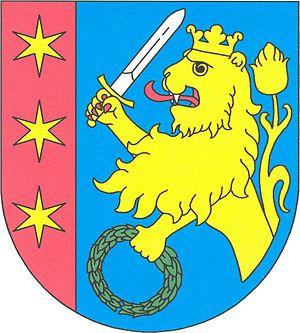
Koleč est une commune du district de Kladno, dans la région de Bohême-Centrale, en Tchéquie. Sa population s'élevait à 577 habitants en 2020.